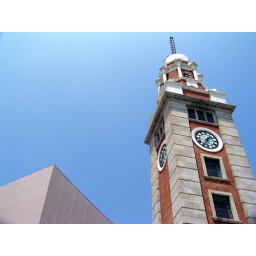
the former kowloon-canton railway clock tower in tsim sha tsui ... and the peaked top of the HK cultural centre